Louis Stokes

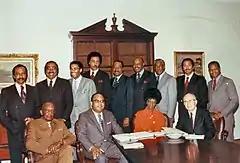
Stokes (standing, fourth from right) with fellow founding members of the Congressional Black Caucus in 1971

In 1992, Stokes ran for president as an Ohio favorite son, winning the delegates from his home district in Ohio, and then, in a minor Democratic convention drama, refused to release the delegate's votes until the Clinton campaign formally asked for them.